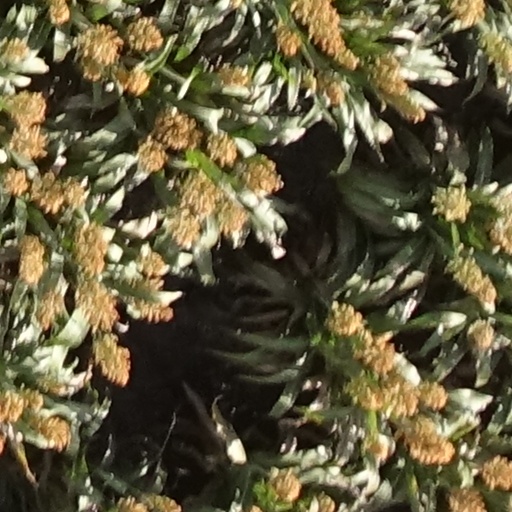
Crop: sorghum